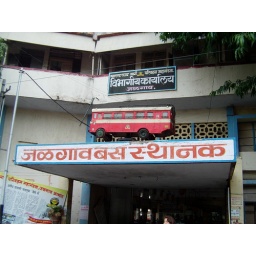
it's that building over there, with the bus on it